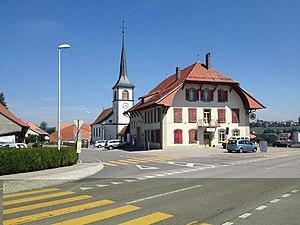
Billens dans la commune fribourgeoise de Billens-Hennens en Suisse.
Billens est une localité et une ancienne commune suisse du canton de Fribourg, située dans le district de la Glâne.
Billens-Hennens est une commune suisse du canton de Fribourg, située dans le district de la Glâne.